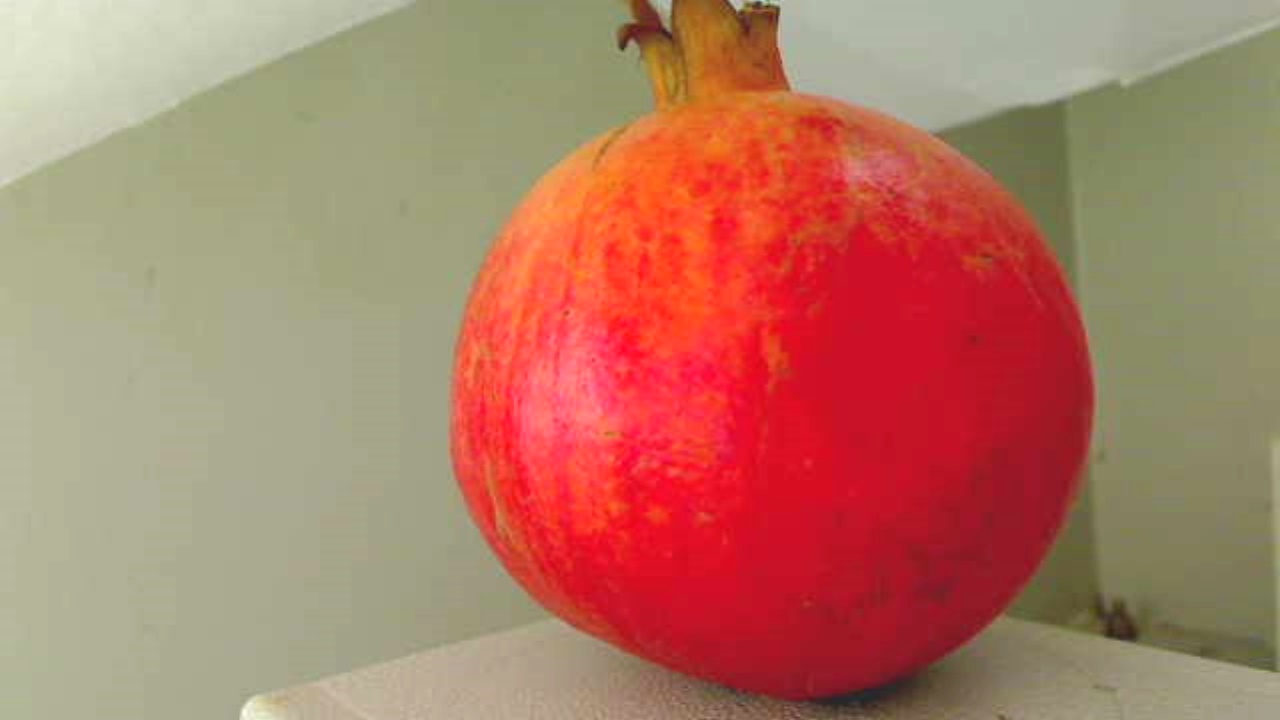
Grade: grade-2
Quality: quality-1